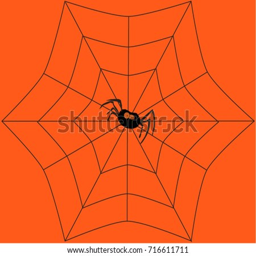
orange background framed with the spider 's web .